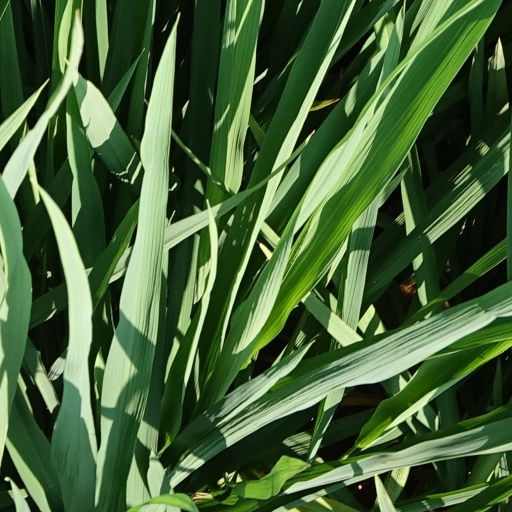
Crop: rice